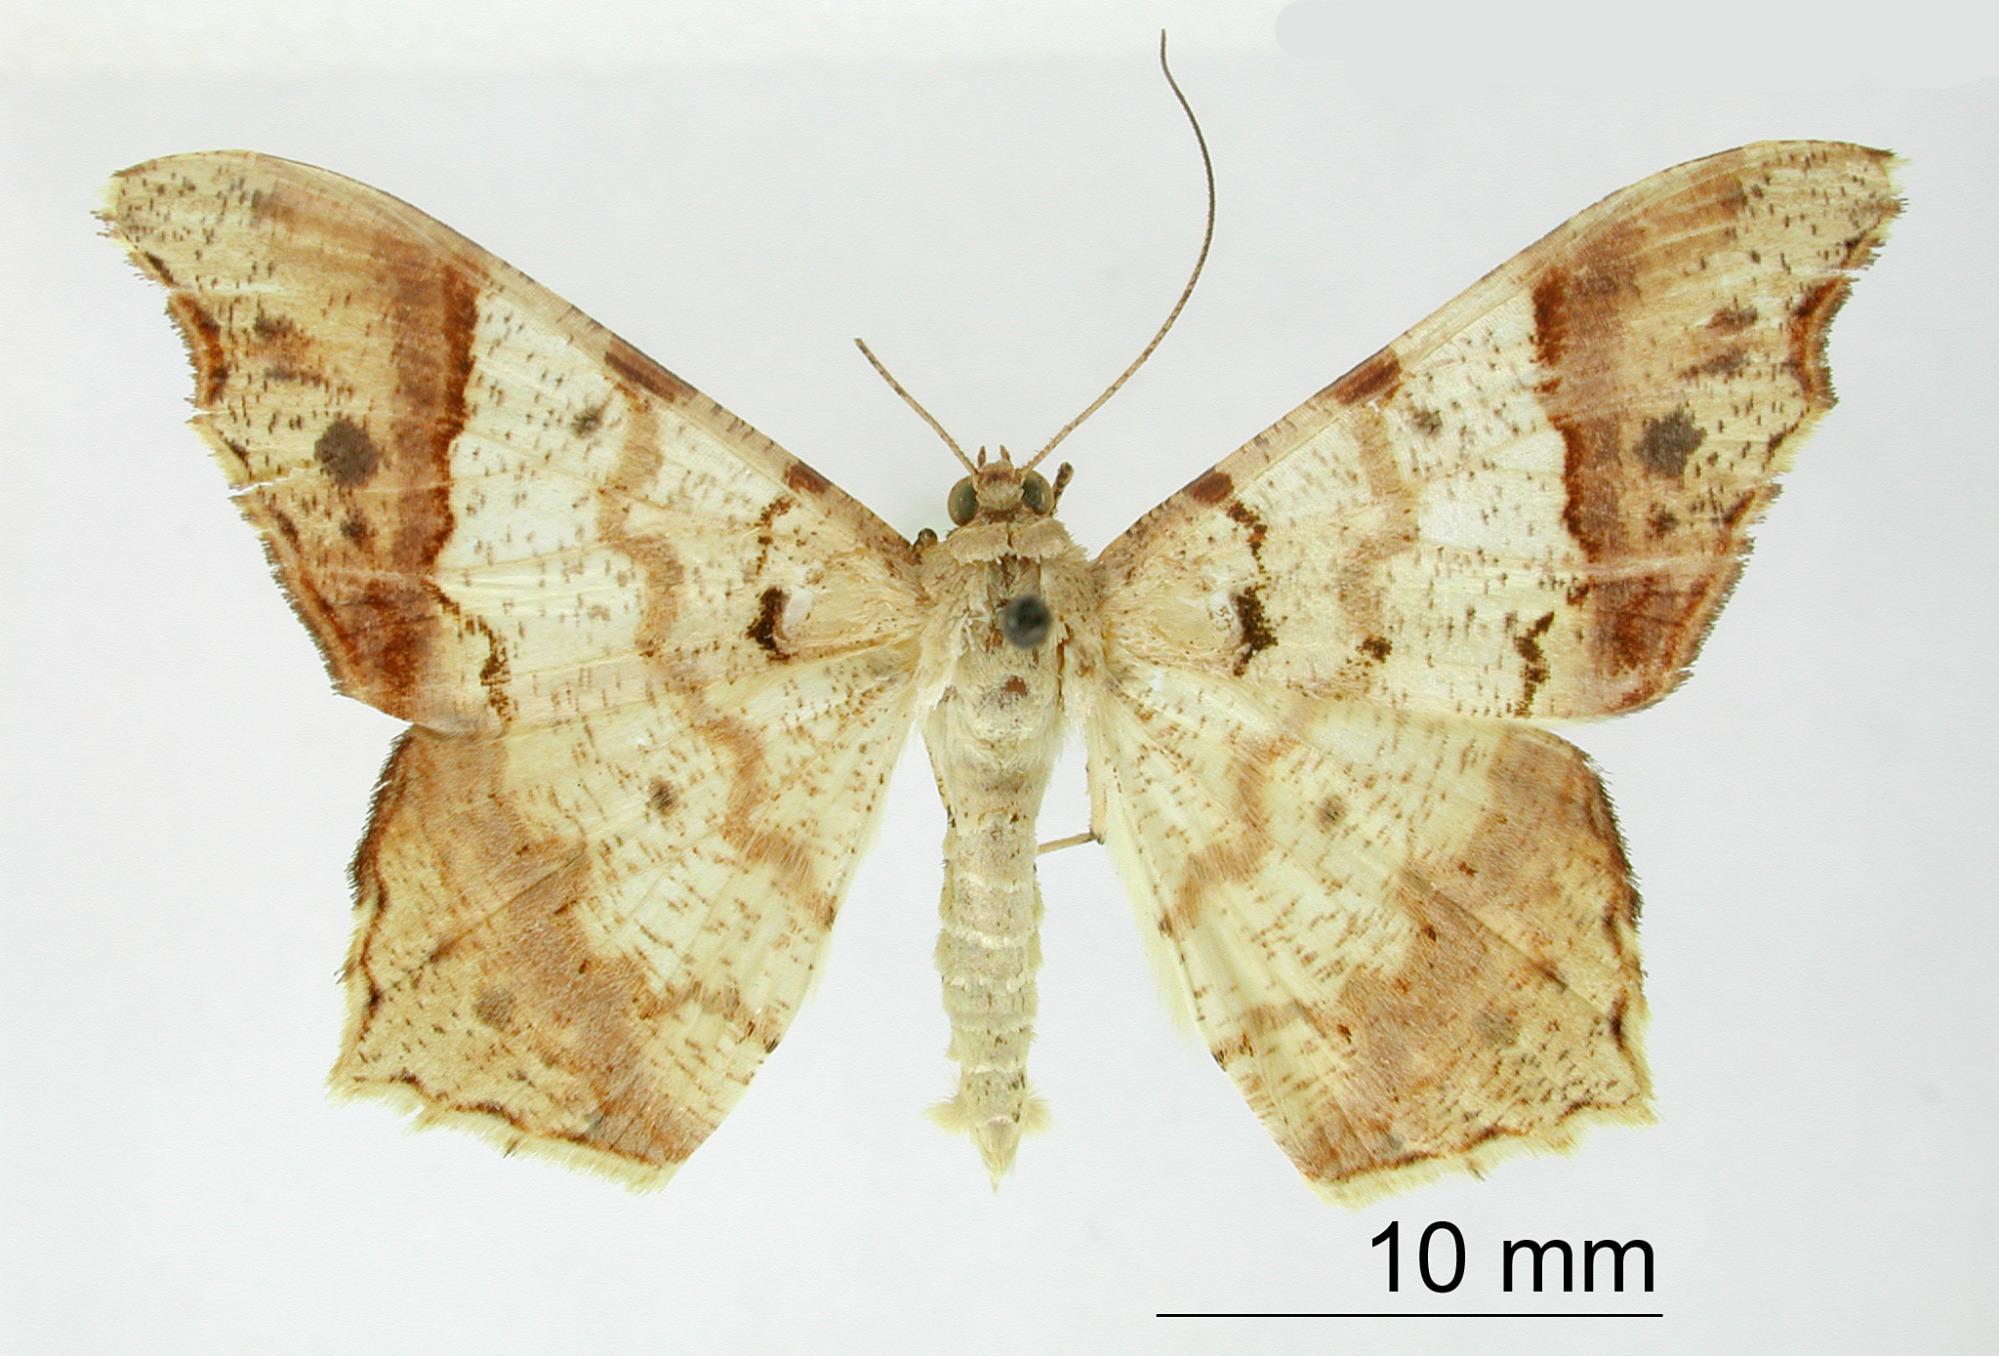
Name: Macaria barticaria
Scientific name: Macaria barticaria Schaus, 1940
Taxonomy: Animalia, Arthropoda, Insecta, Lepidoptera, Geometridae, Ennominae
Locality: Kartabo, Guyana, Guyana